Claretta

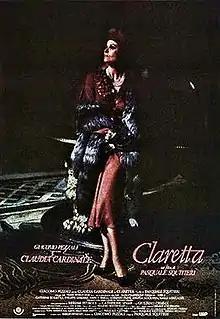
Theatrical release poster

Claretta is a 1984 Italian historical drama film directed and written by Pasquale Squitieri.